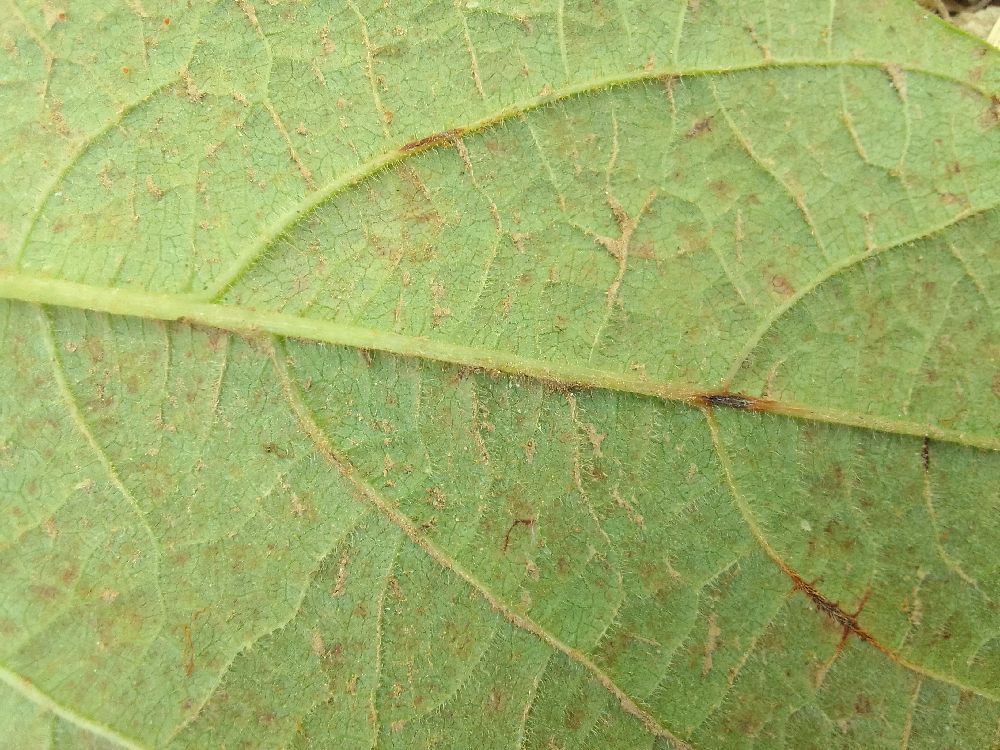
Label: anthracnose